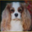
Label: dog